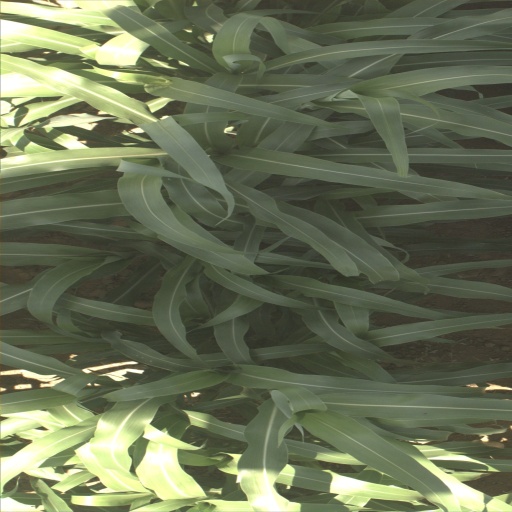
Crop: sorghum